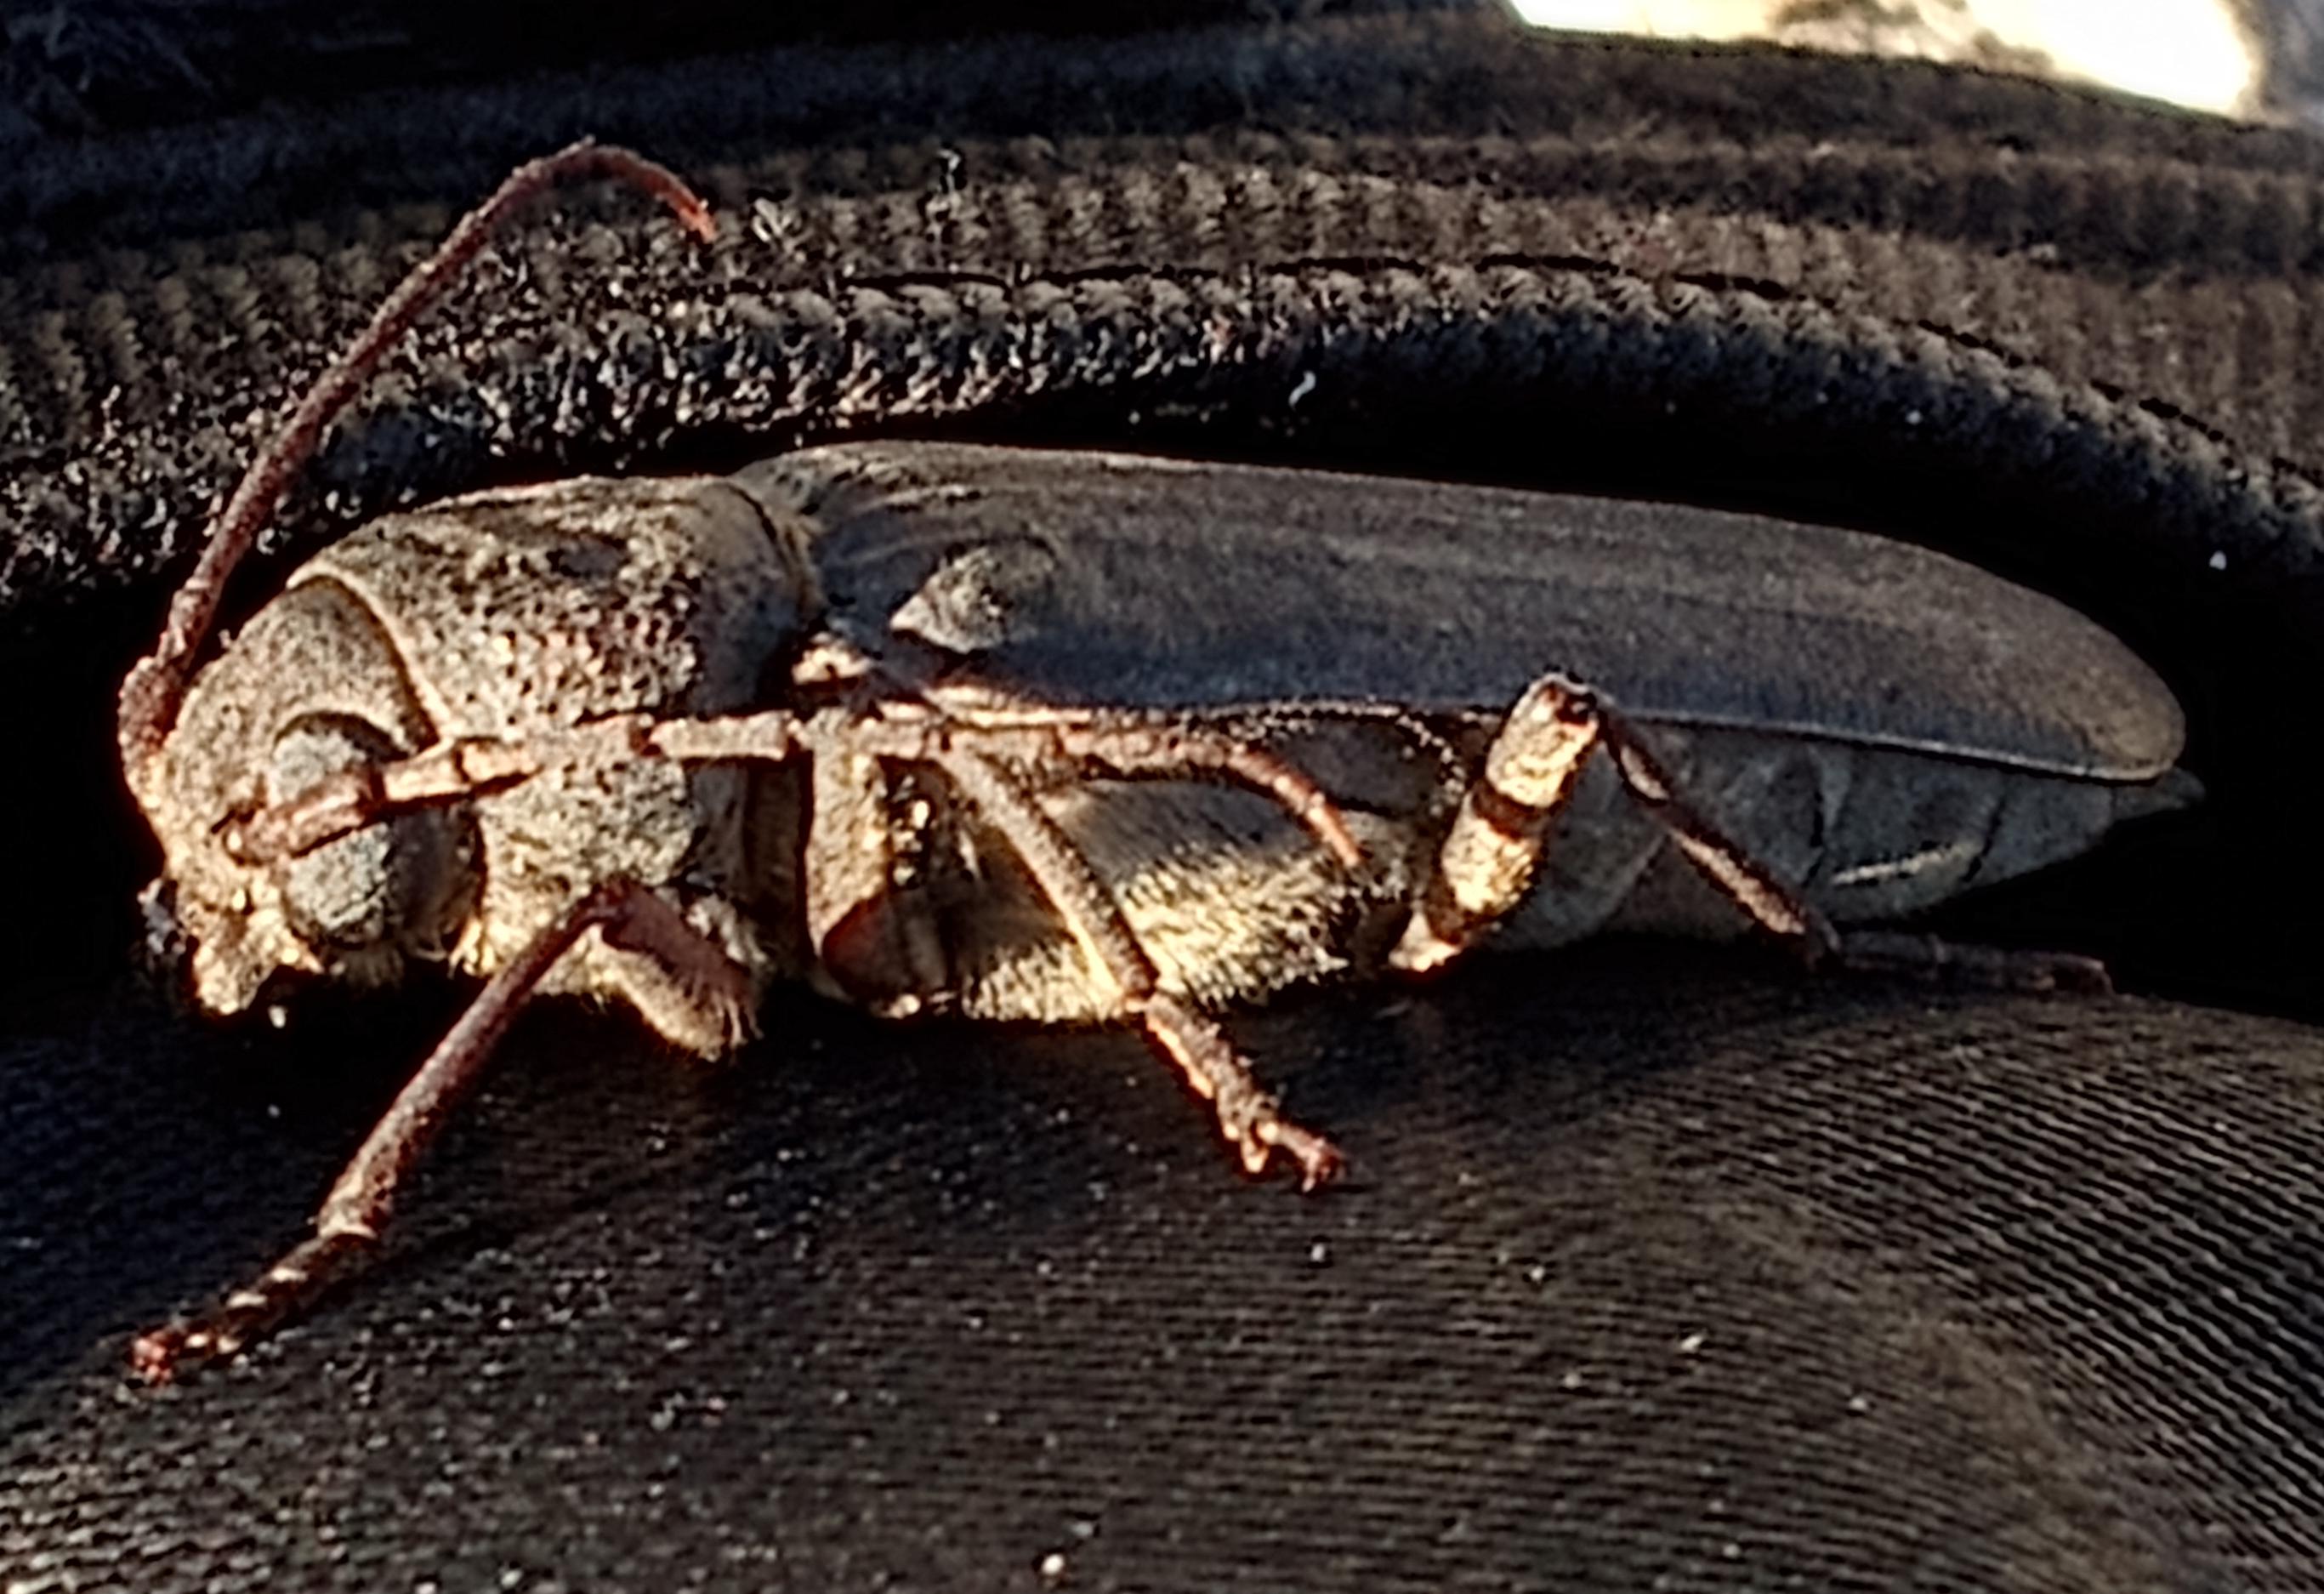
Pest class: occasional_pest